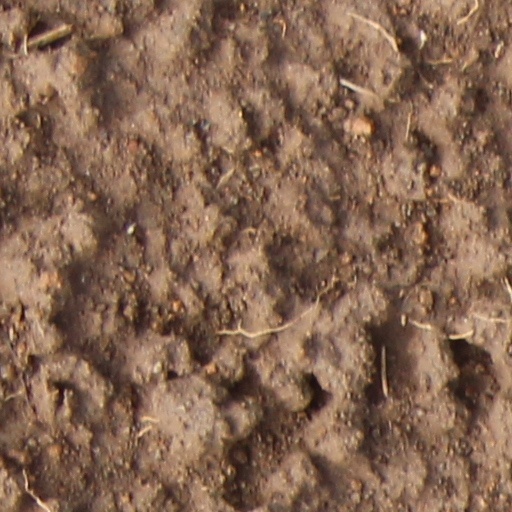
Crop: wheat